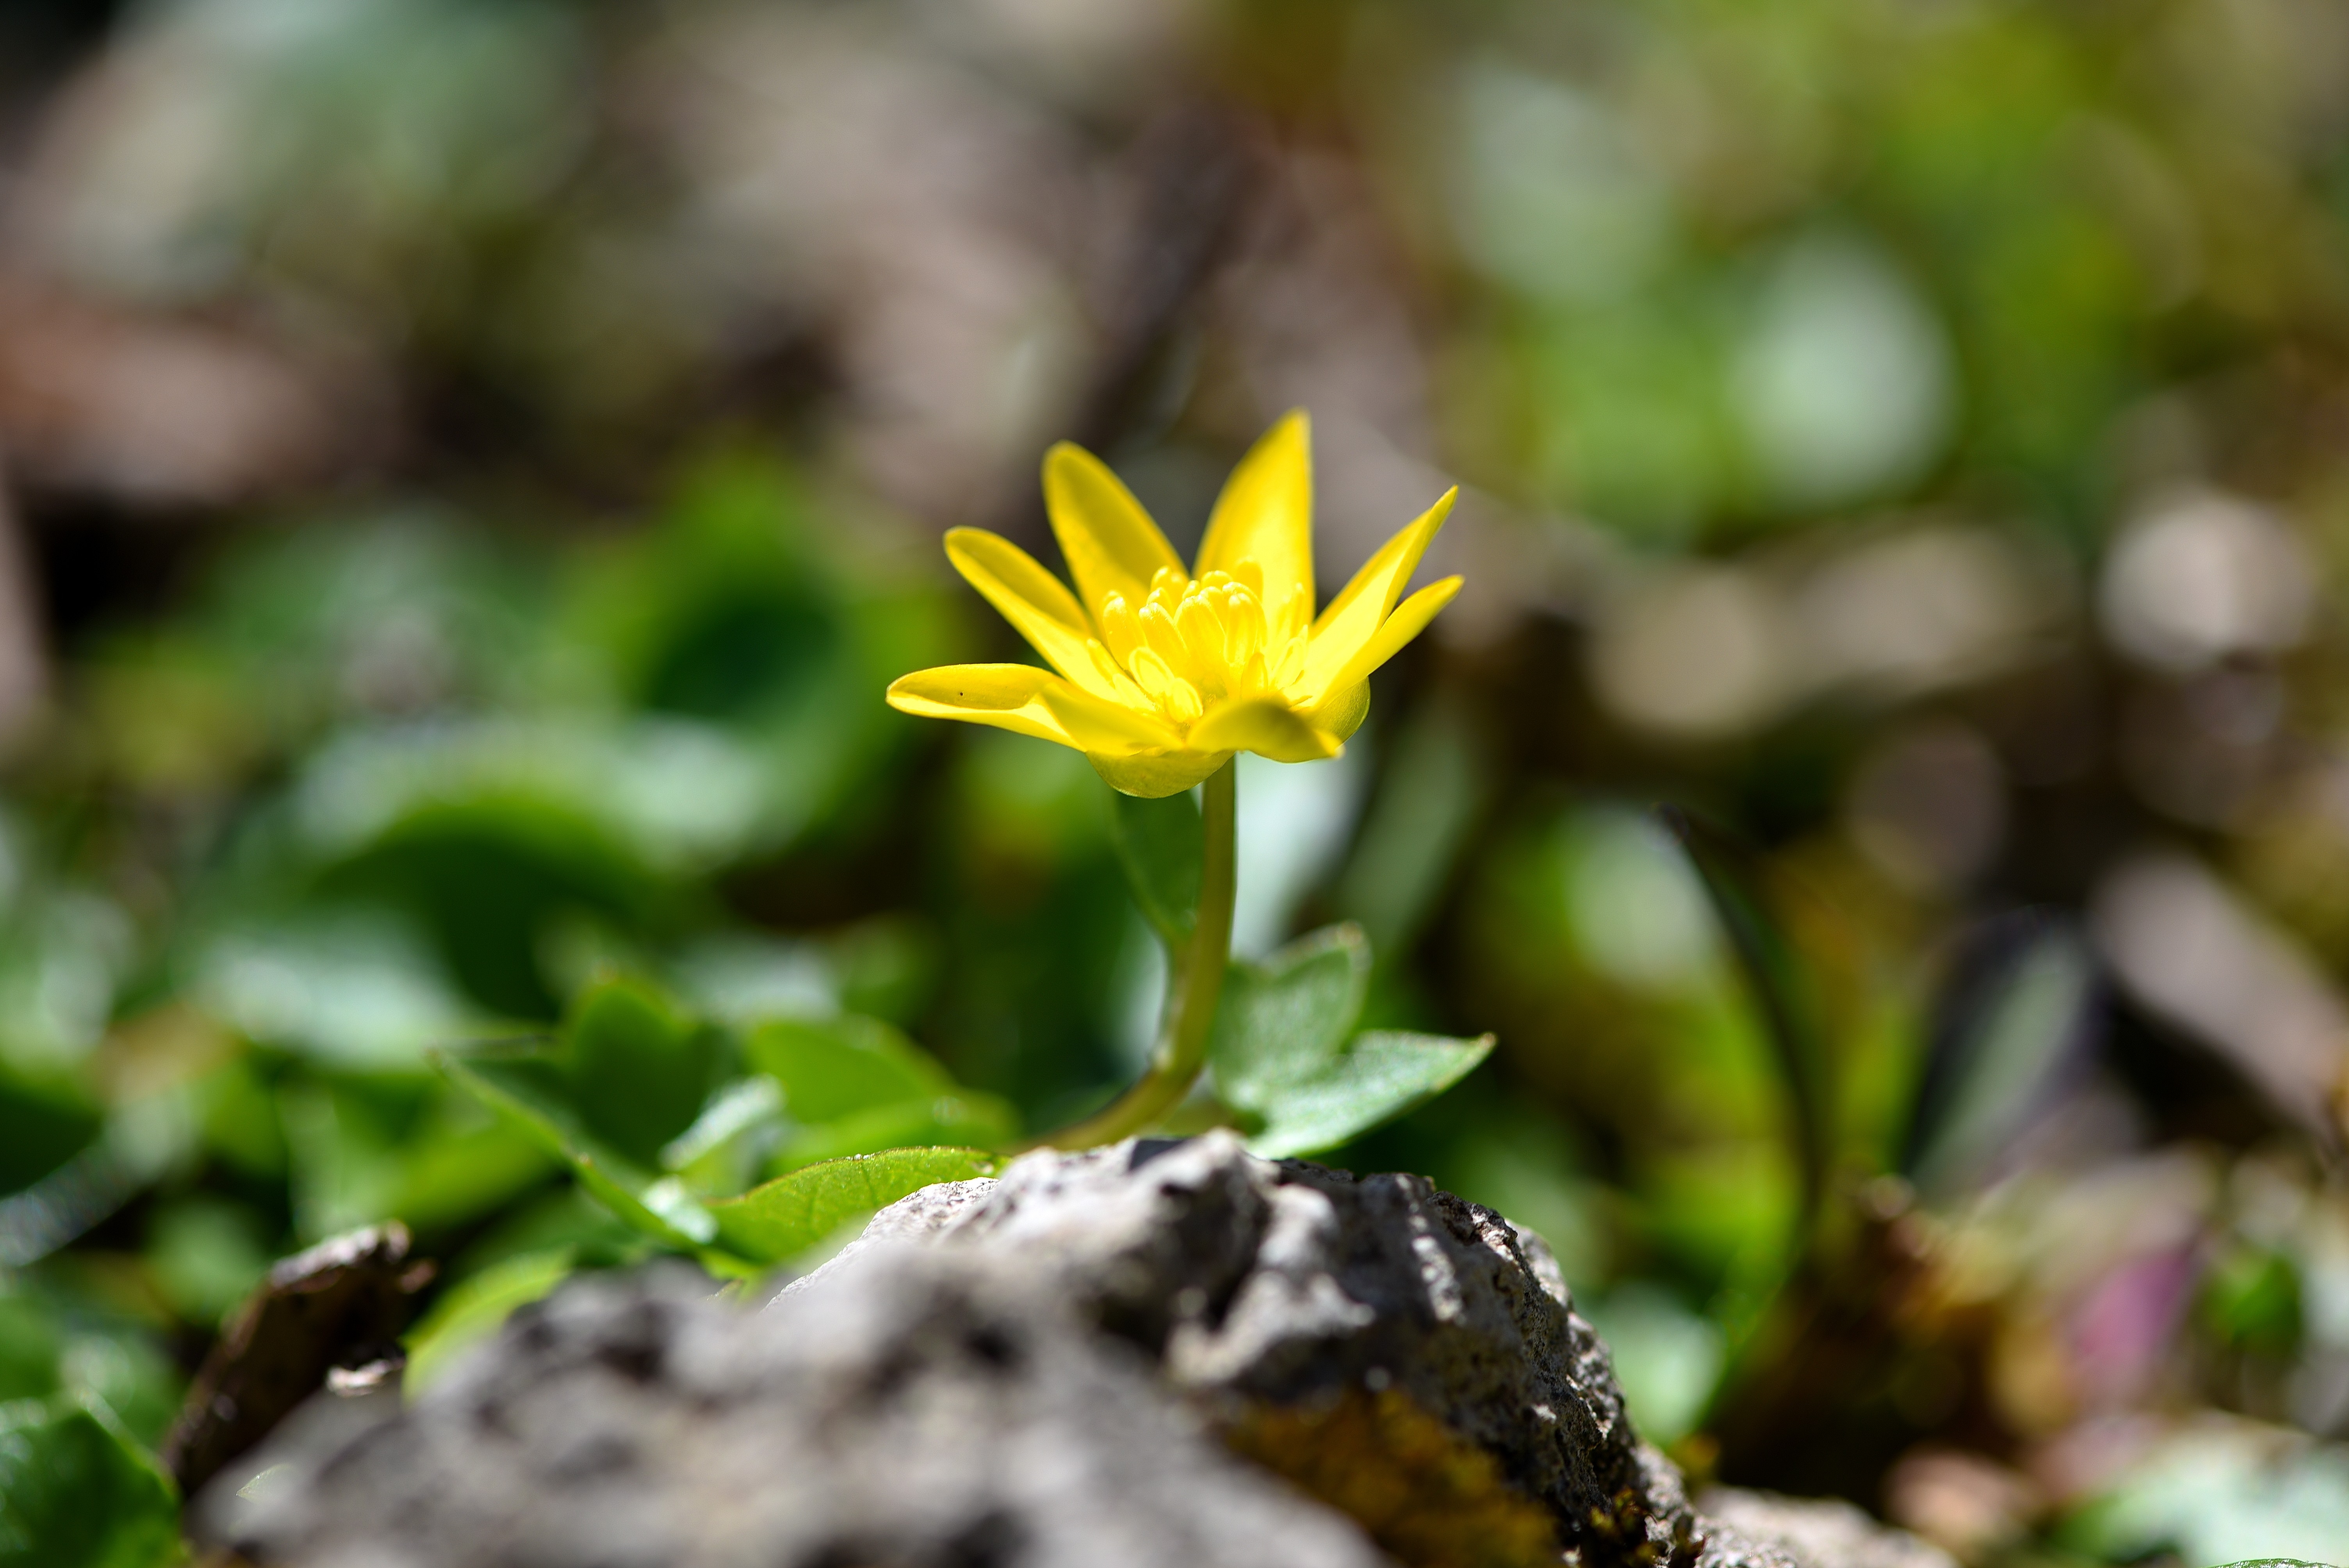
nature, blossom, plant, sunlight, leaf, flower, bloom, spring, green, botany, yellow, close, flora, yellow flower, wildflower, close up, early bloomer, spring flower, macro photography, flowering plant, land plant, flock block herb